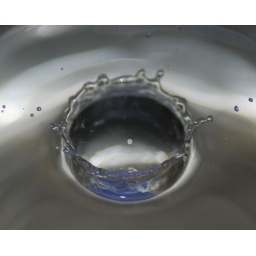
Took these in my kitchen sinkUsed a small purple bowl to add colorNikon D80 | Quantary 70-300mmMacro function used